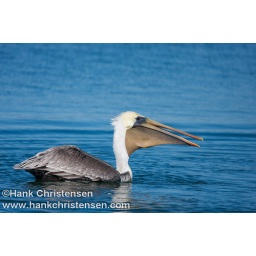
Brown Pelican swims in blue ocean while eating with an open beak